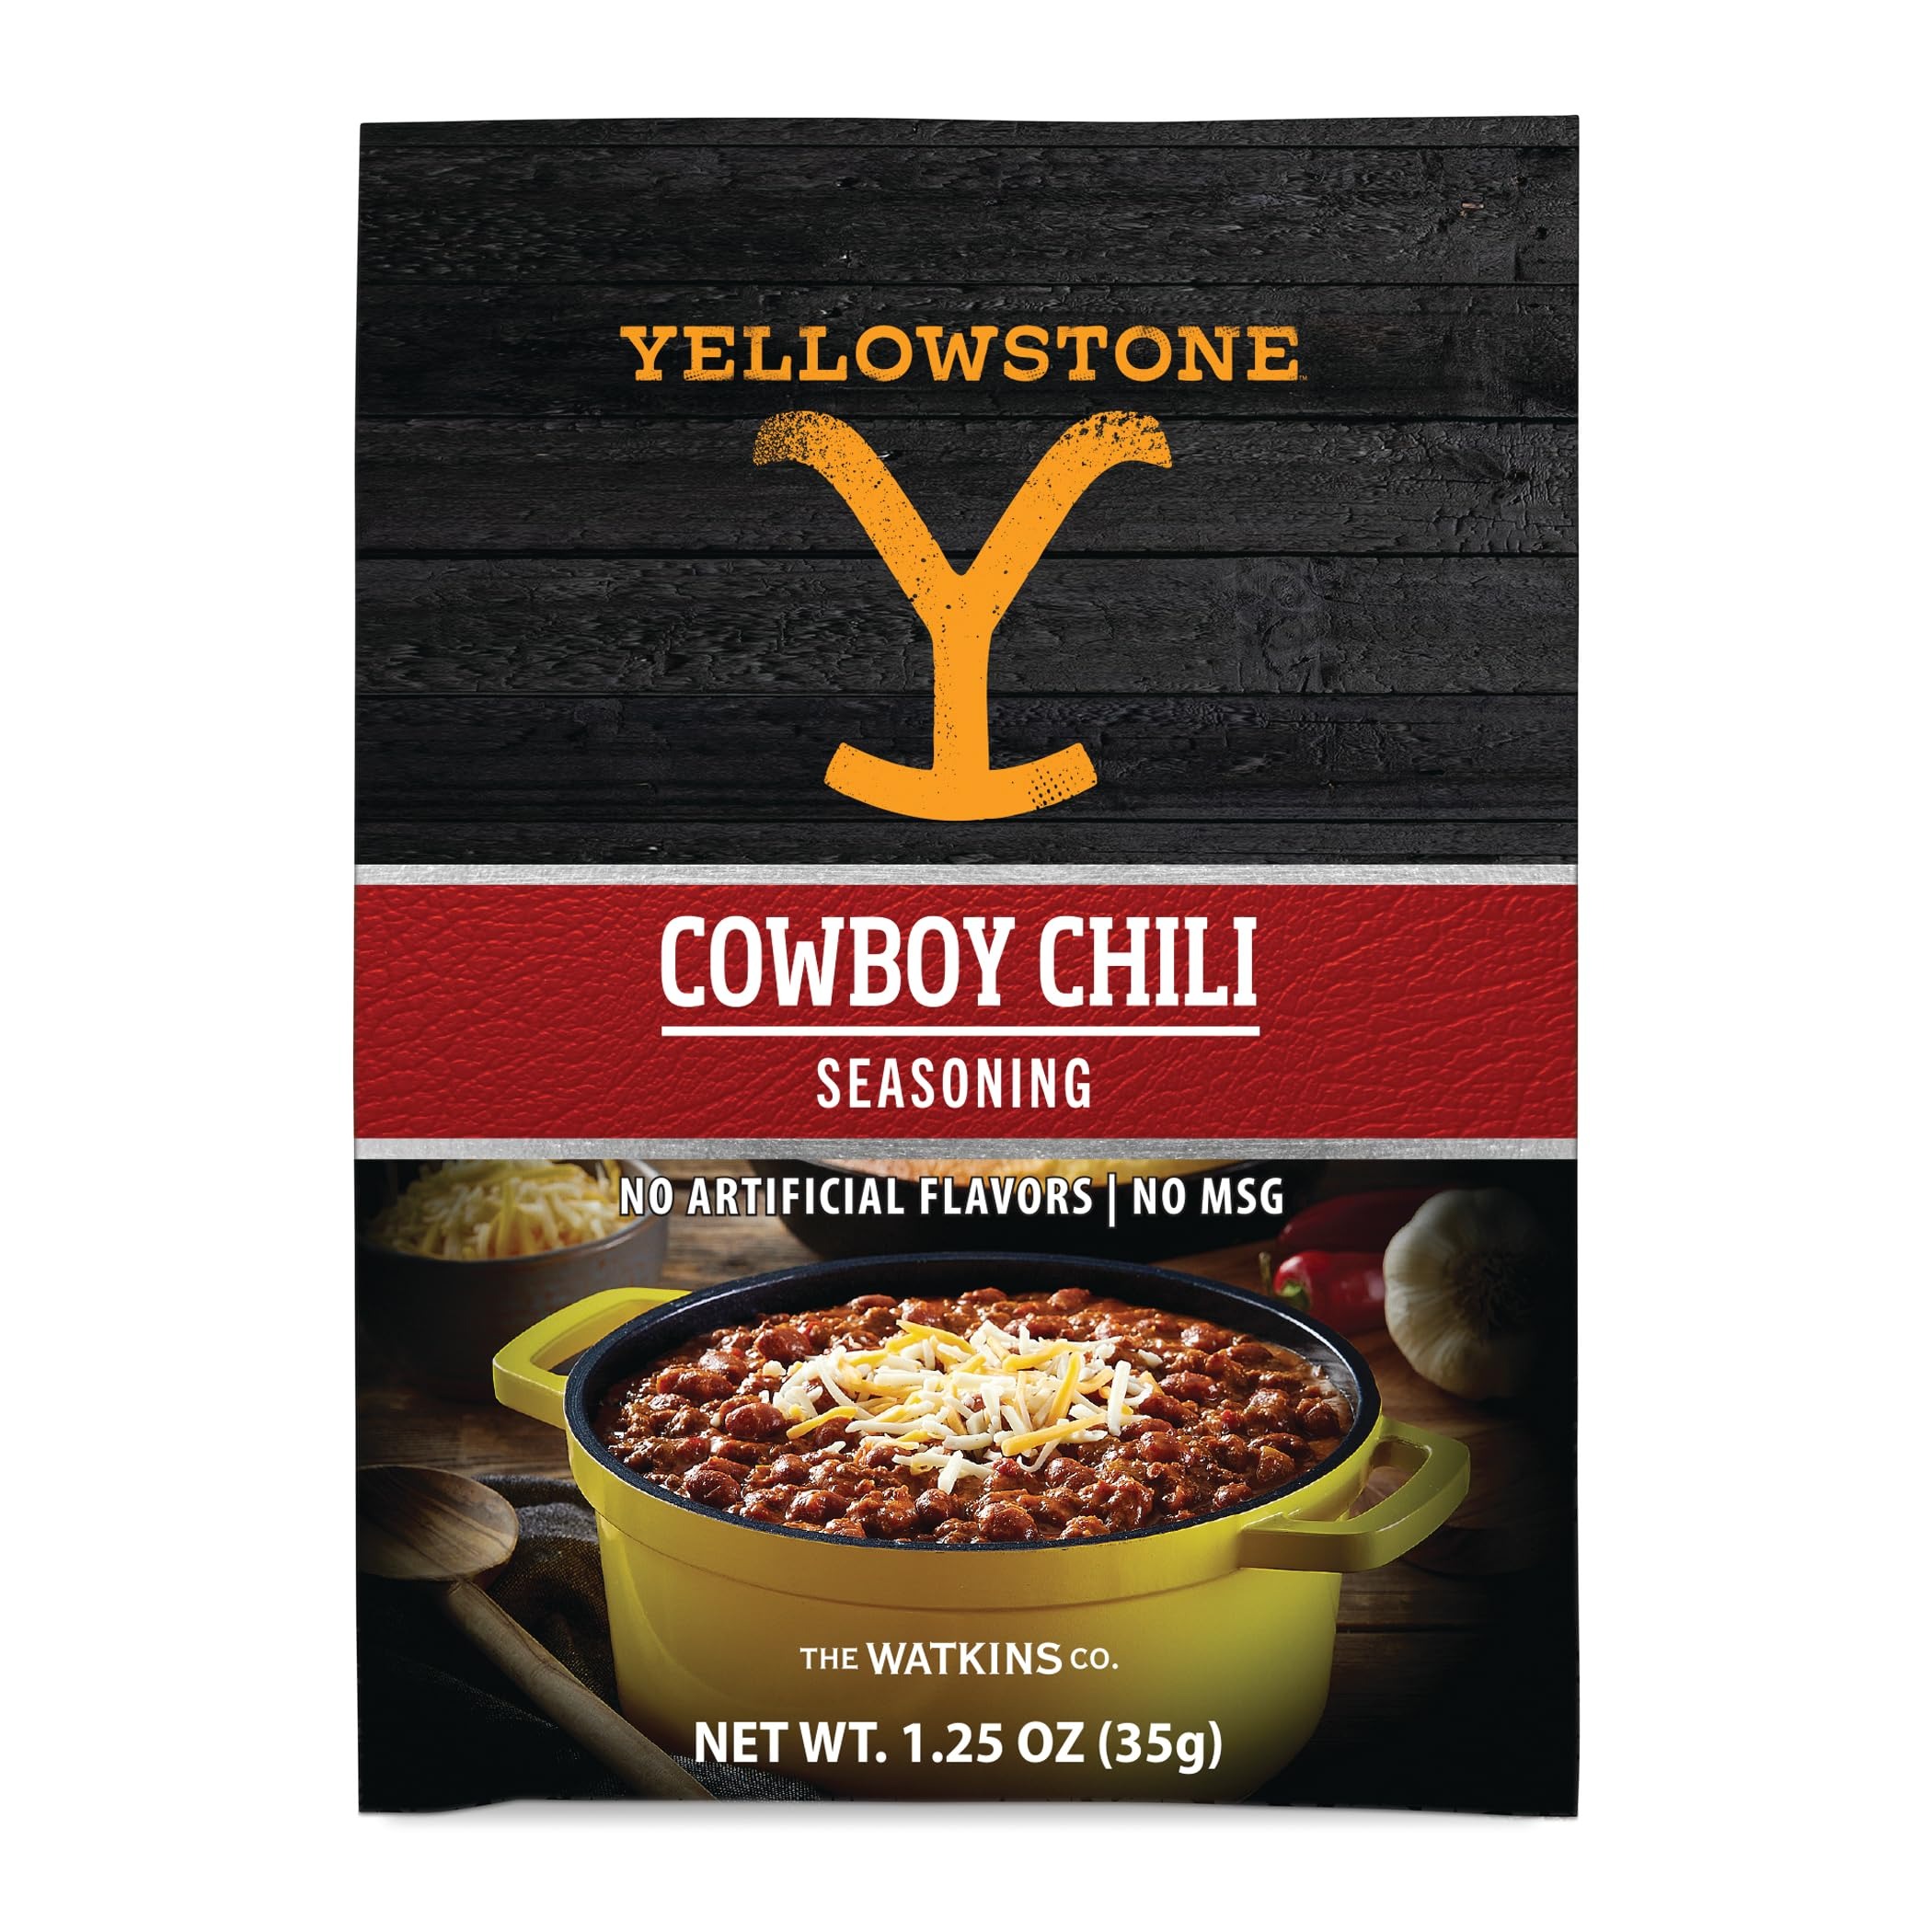
Item Name: Yellowstone Cowboy Chili Seasoning 1.25 oz
Bullet Point 1: Watkins Cowboy Chili Seasoning 1.25 oz
Bullet Point 2: Packed in the USA
Value: 1.25
Unit: Ounce

Price: 1.87